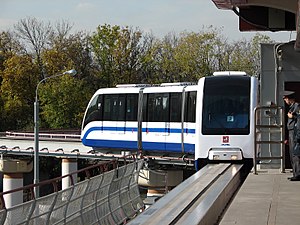
Administrativ inddeling af Moskva / Nordøstlige administrative okrug
Moskvas Monorail kører i Butyrskij i den Nordøstlige administrative okrug
Den føderale by Moskva i Rusland er administrativt inddelt i 12 okruger, der igen er opdelt i rajoner og bymæssige bebyggelser. Byen har ikke en egentligt midtby, der er derimod tætte urbane bebyggelser spredt over byen. Vigtige forretningskvarterer inkluderer Kitaj-gorod centralt, Tverskoj, Arbat og Presnenskij, hjemsted for det fremtidige Moskvas Internationale Forretningskvarter mod øst. Den Centrale administrative okrug som helhed har en stor koncentration af forretninger. Rådhuset og store administrationsbygninger er placeret i Tverskoj rajon og Kitaj-gorod. Vestlige administrative okrug er hjemsted for Moskvas statsuniversitet, Spurvebakkerne og Mosfilm-studierne. Moskva havde 12.108.257 indbyggere.